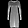
Label: Dress